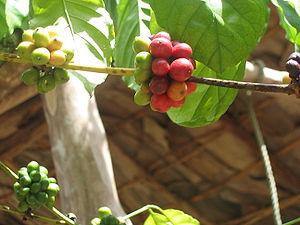
Yamoussoukro est la capitale officielle de la Côte d'Ivoire depuis 1983, date de son transfert, bien que la plupart des institutions politiques et administratives nationales siègent à Abidjan, capitale économique du pays et ancienne capitale officielle. Cette ville ivoirienne planifiée a une population estimée en 2010 à 300 000 habitants, dans la région des Lacs, et se situe à 240 kilomètres au nord d'Abidjan.
Bouaké, appelée Gbékékro jusqu'en 1900, est une ville du centre de la Côte d'Ivoire, située à 350 km environ d'Abidjan. Chef-lieu du département homonyme et de la région du Gbêkê, avec une population d'environ 542 000 habitants, et environ 1,5 million d'habitants en comptant toutes les localités agglomérées qui y sont rattachées, c'est la deuxième ville la plus peuplée du pays après Abidjan. Appelée capitale des populations d'ethnie baoulé, Bouaké était restée, de 2002 à l’élection présidentielle de fin 2010, sous contrôle des Forces armées des forces nouvelles, et était devenue la capitale de la rébellion.
L'agriculture du Cameroun est la principale source de croissance et de devises du pays, jusqu'à 1978 quand la production de pétrole a démarré. En 2004, l'agriculture représentait 44 % du PIB. L'activité agricole et la productivité du secteur ont baissé au cours du boom du pétrole pendant les années 1980. L'agriculture est la principale occupation pour 56 % de la population active au Cameroun en 2003, bien que seulement environ 15,4 % des terres soient arables.
La Côte d’Ivoire, en forme longue république de Côte d’Ivoire, est un pays situé en Afrique, sur l'océan Atlantique, dans la partie occidentale du golfe de Guinée. D’une superficie de 322 462 km², elle est bordée au nord-nord-ouest par le Mali, au nord-est par le Burkina Faso, à l'est par le Ghana, au sud-ouest par le Liberia, à l'ouest-nord-ouest par la Guinée et au sud par l’océan Atlantique. La population est estimée à 26 378 274 habitants en 2020. La Côte d’Ivoire a pour capitale politique et administrative Yamoussoukro bien que la quasi-totalité des institutions se trouvent à Abidjan, son principal centre économique. Ayant pour langue officielle le français, il existe plus de 60 autres dialectes parlés au quotidien. Elle a pour monnaie, le franc CFA. Le pays fait partie de la CEDEAO, de l’Union africaine et de l'Organisation de la coopération islamique.
L'agriculture en Côte d'Ivoire concerne les cultures industrielles et d’exportation ainsi que des cultures vivrières. La Côte d'Ivoire est un pays qui dès son accession à l'indépendance a très tôt fondé l'économie de son pays sur l'agriculture. En effet elle se positionne comme le leader mondial du cacao, de la noix de cajou, de l'hévéa. Ce pays dont l'économie est basée à 50 % sur l'agriculture est doté d'un annuaire agricole dénommé les pages vertes afin de connecter les acteurs du secteur.